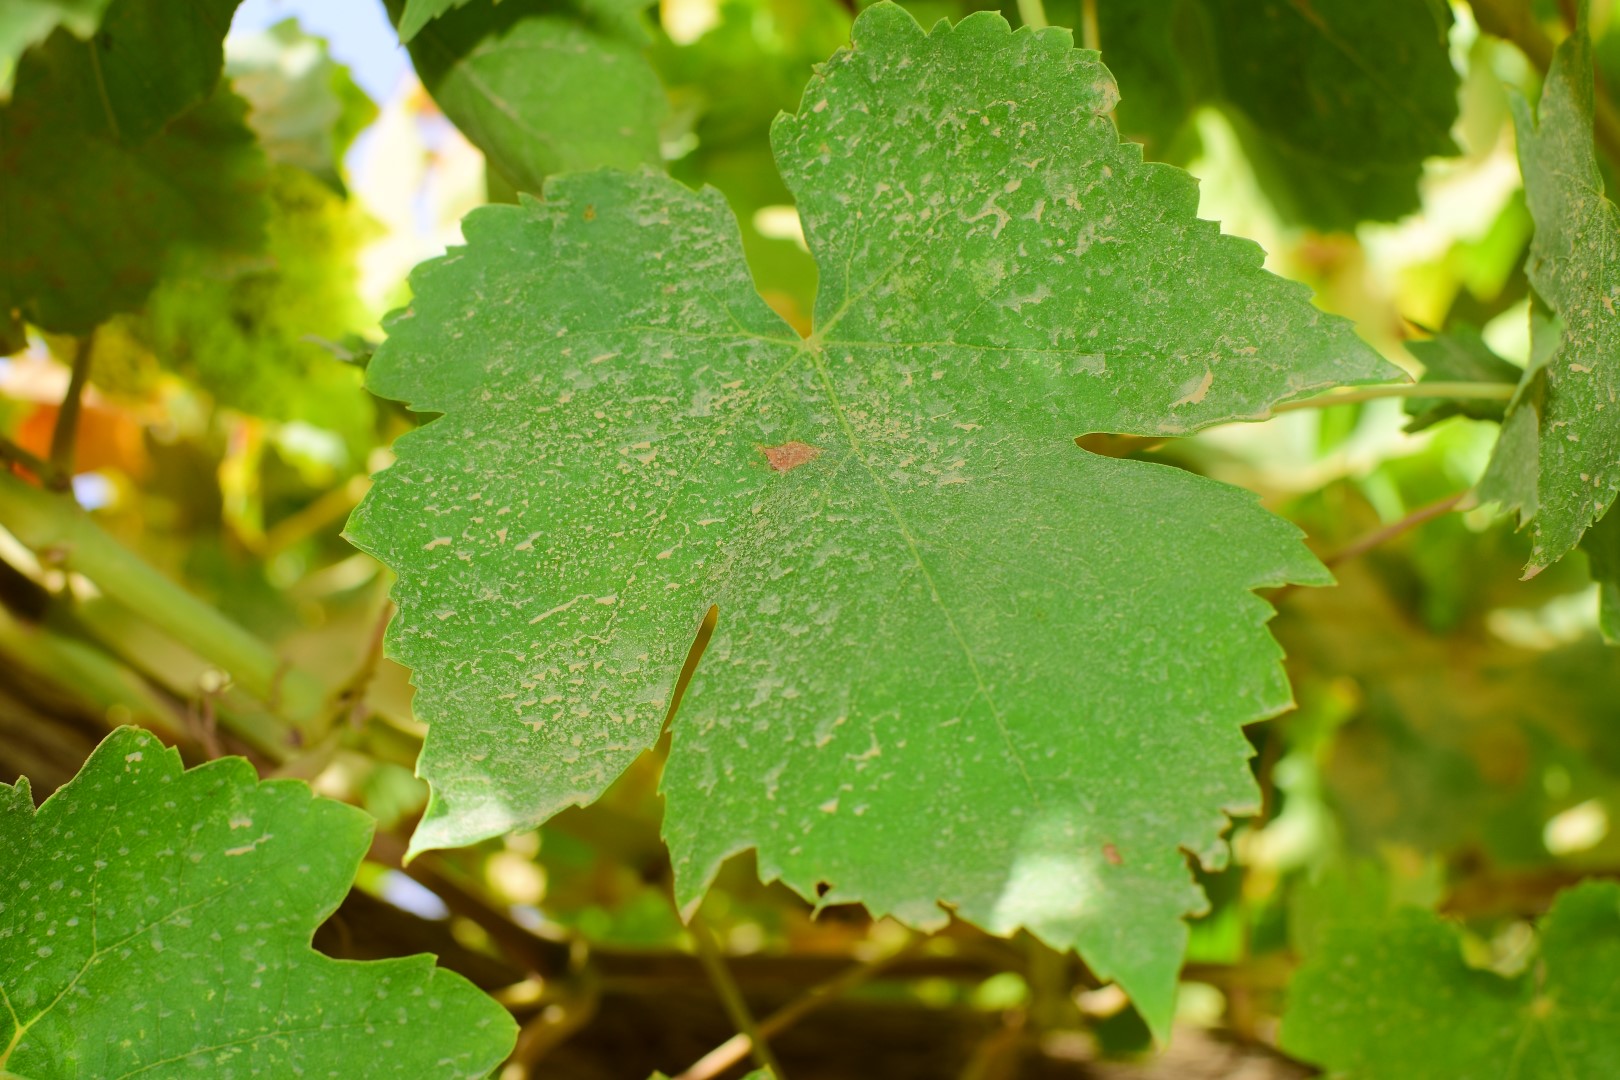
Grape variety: Thompson Seedless